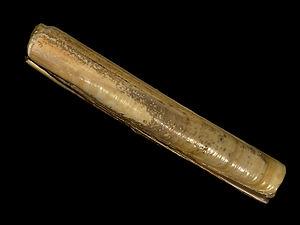
Solen marginatus, communément appelé Couteau-gaine, est une espèce de mollusques bivalves de la famille des Solenidae.
Solen est un genre de mollusques bivalves de la famille des Solenidae. Il regroupe de nombreuses espèces de coquillages à la forme allongée et couramment appelés couteaux.
Les Solenidae sont une famille de mollusques bivalves de l'ordre des Veneroida comprenant deux genres.